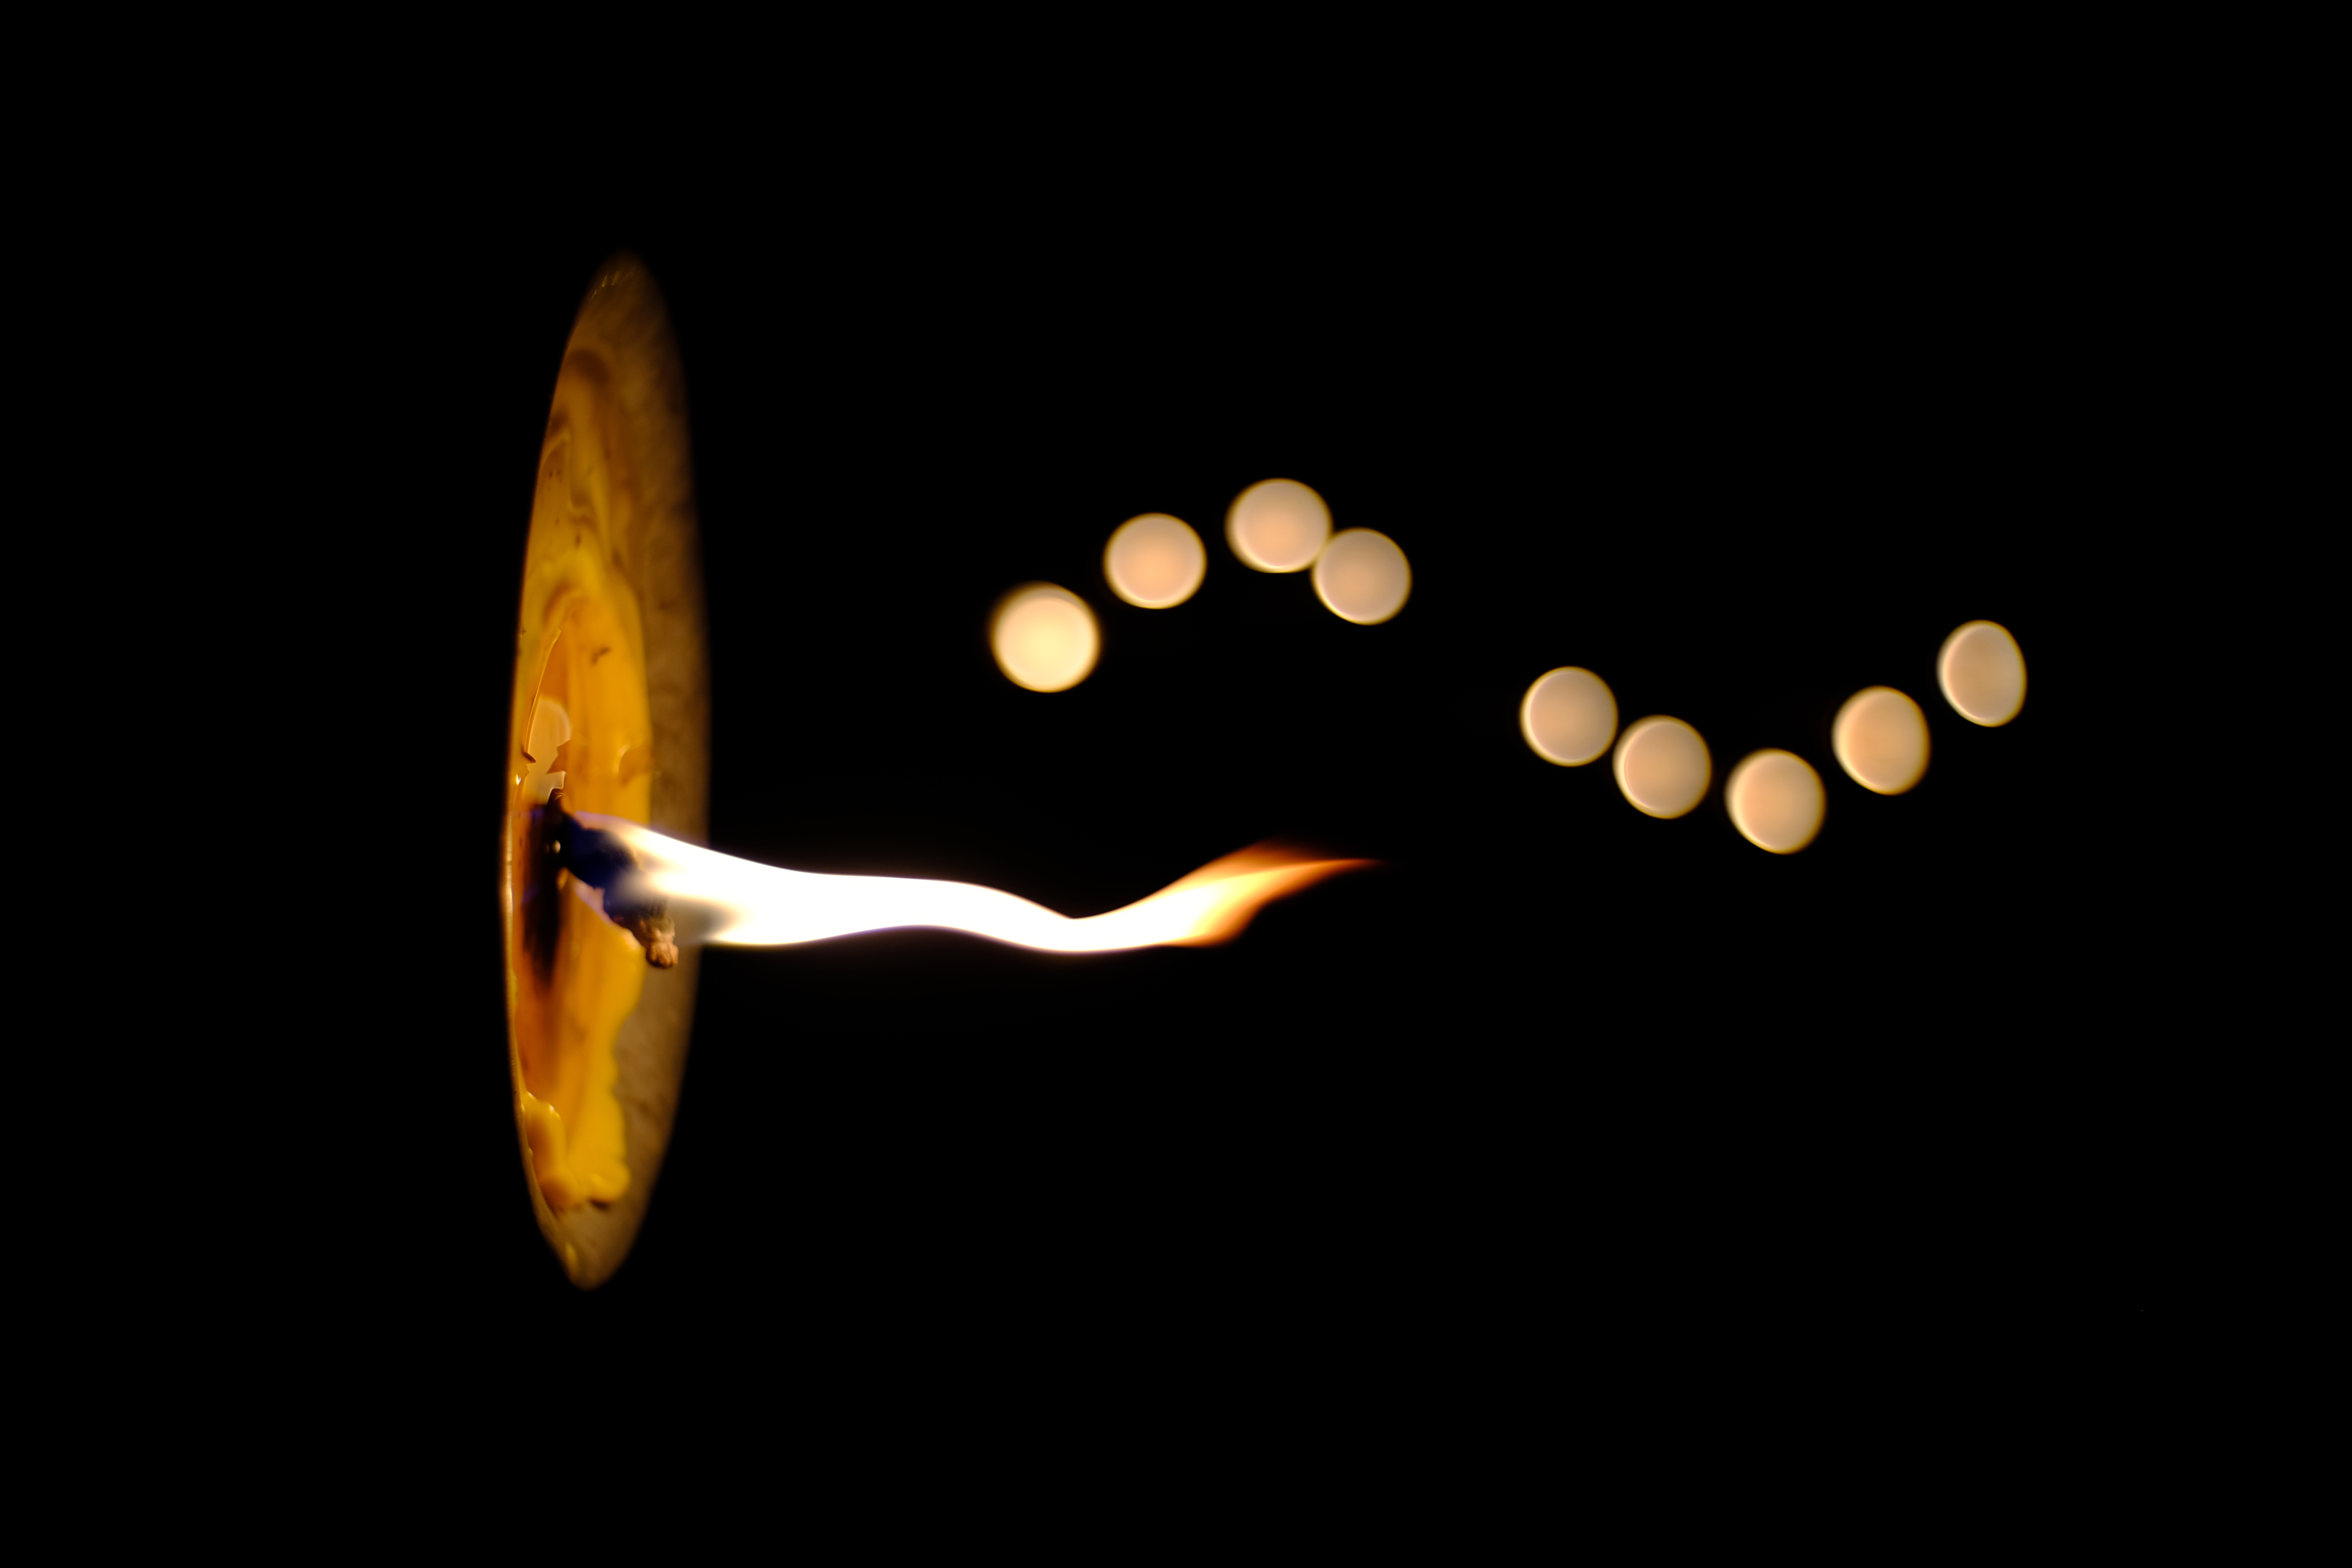
candle, light, lighting, still life photography, photography, heat, darkness